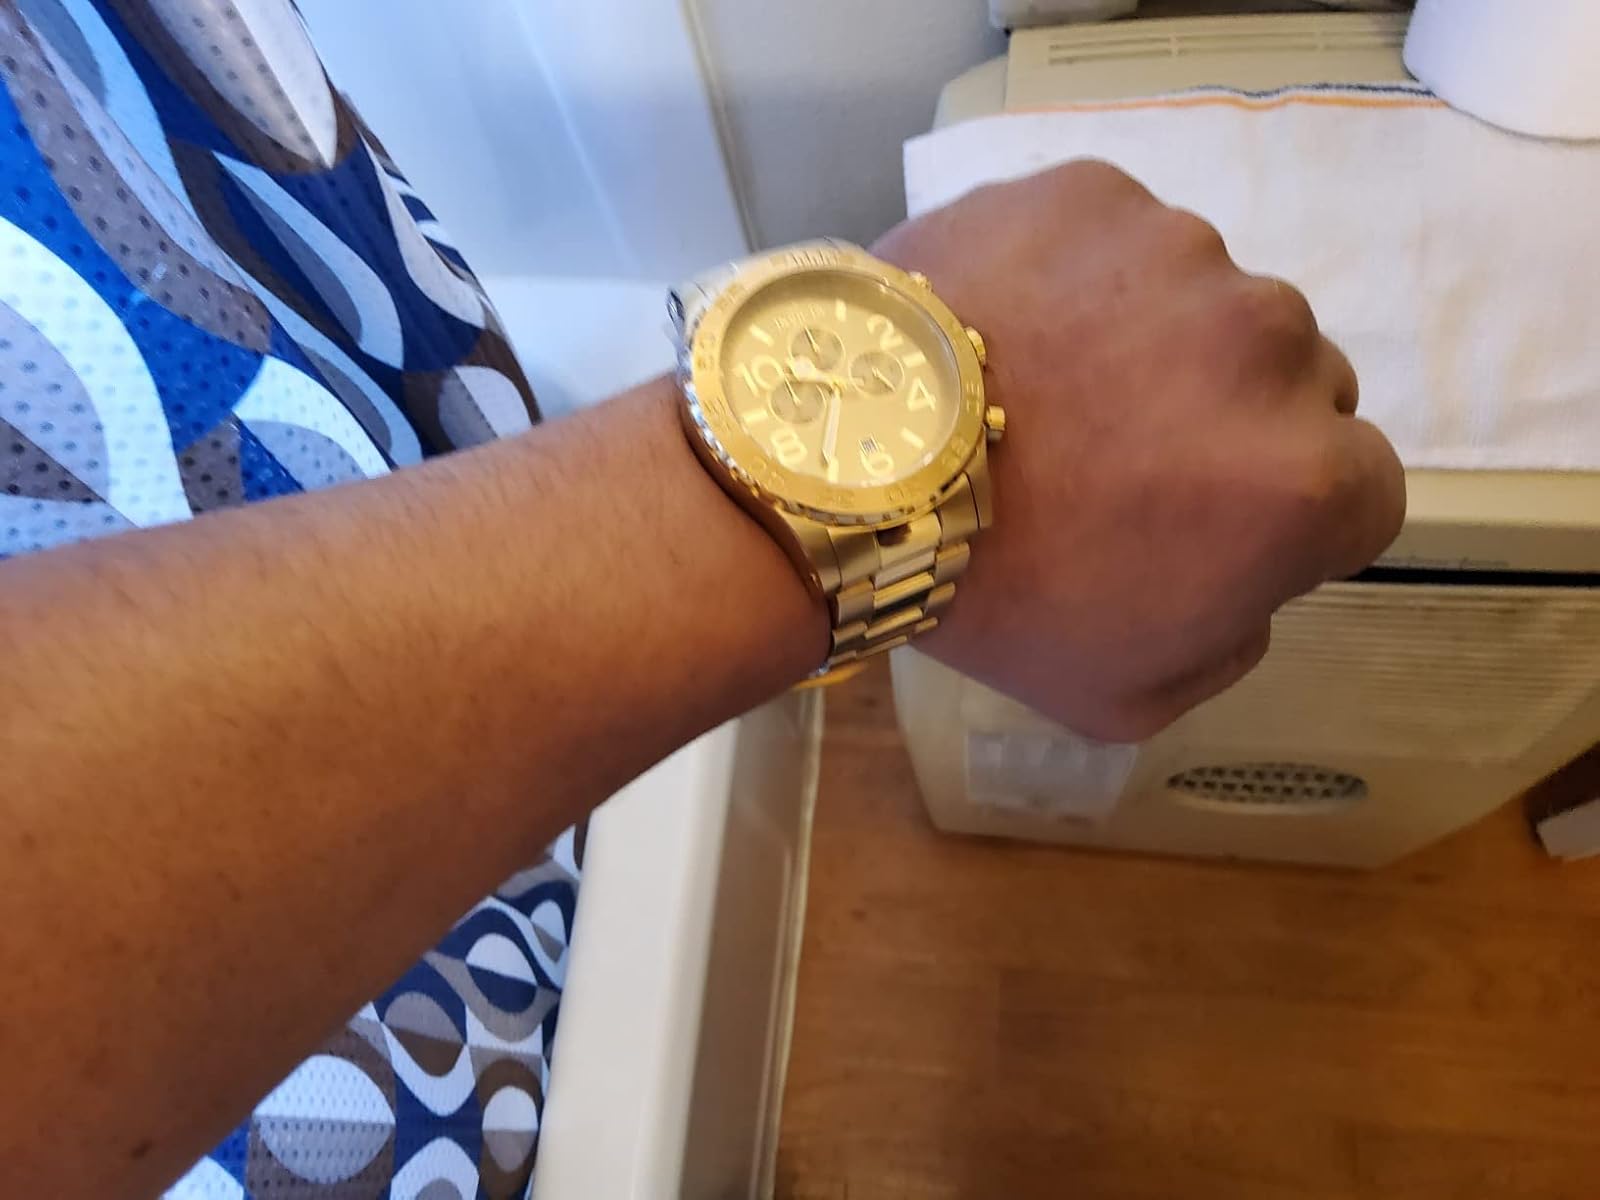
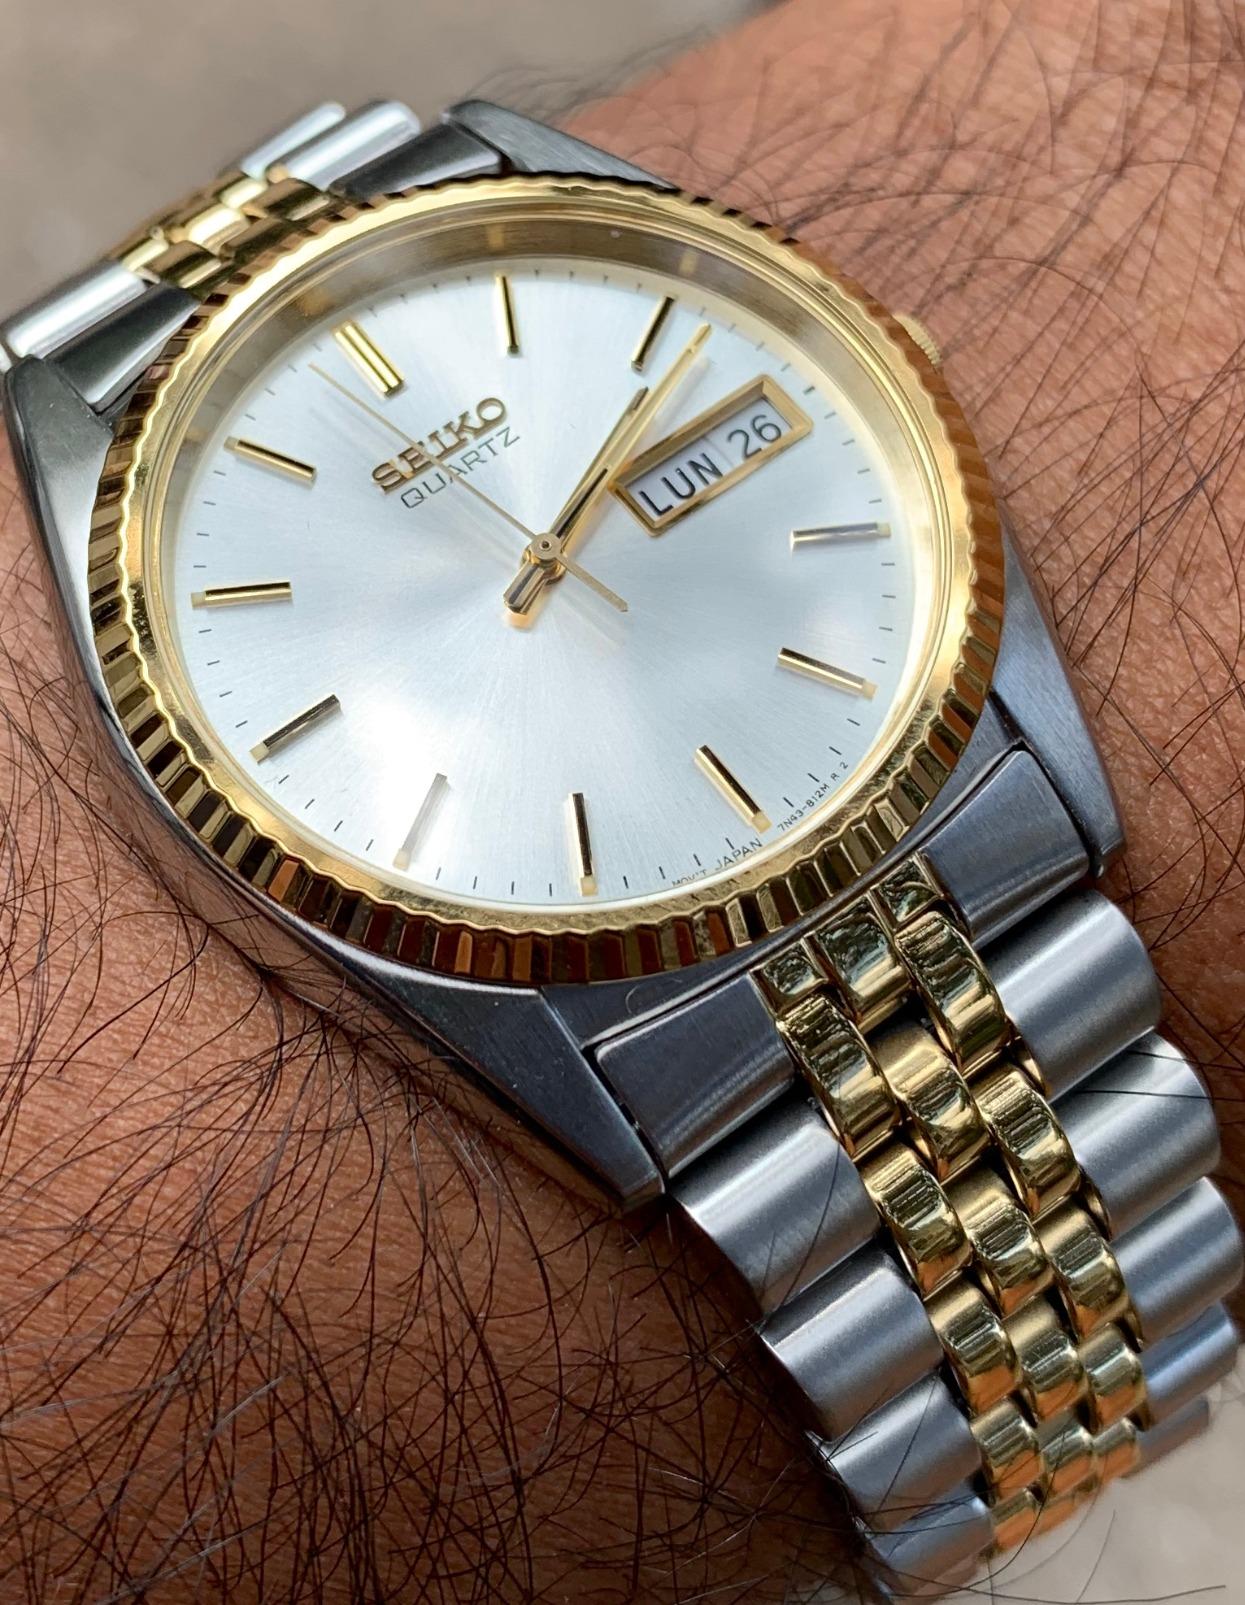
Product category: accessories_watch
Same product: no